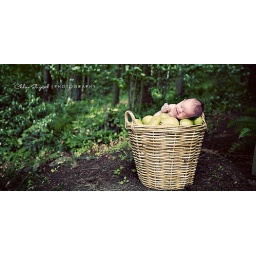
portland oregon newborn baby girl in forest in basket of pears